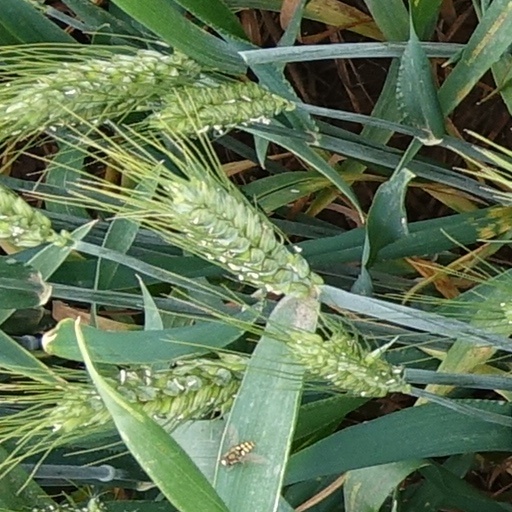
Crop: wheat